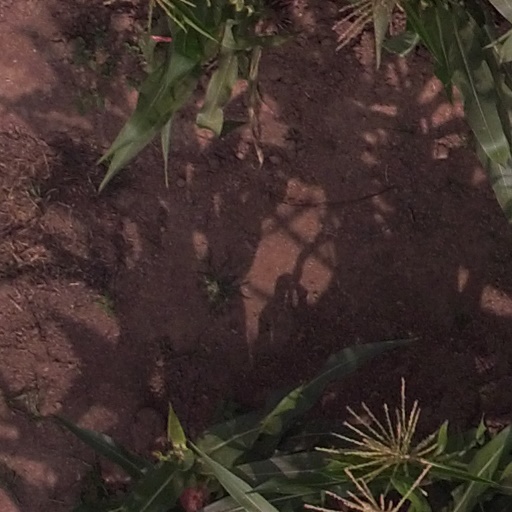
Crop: maize; corn